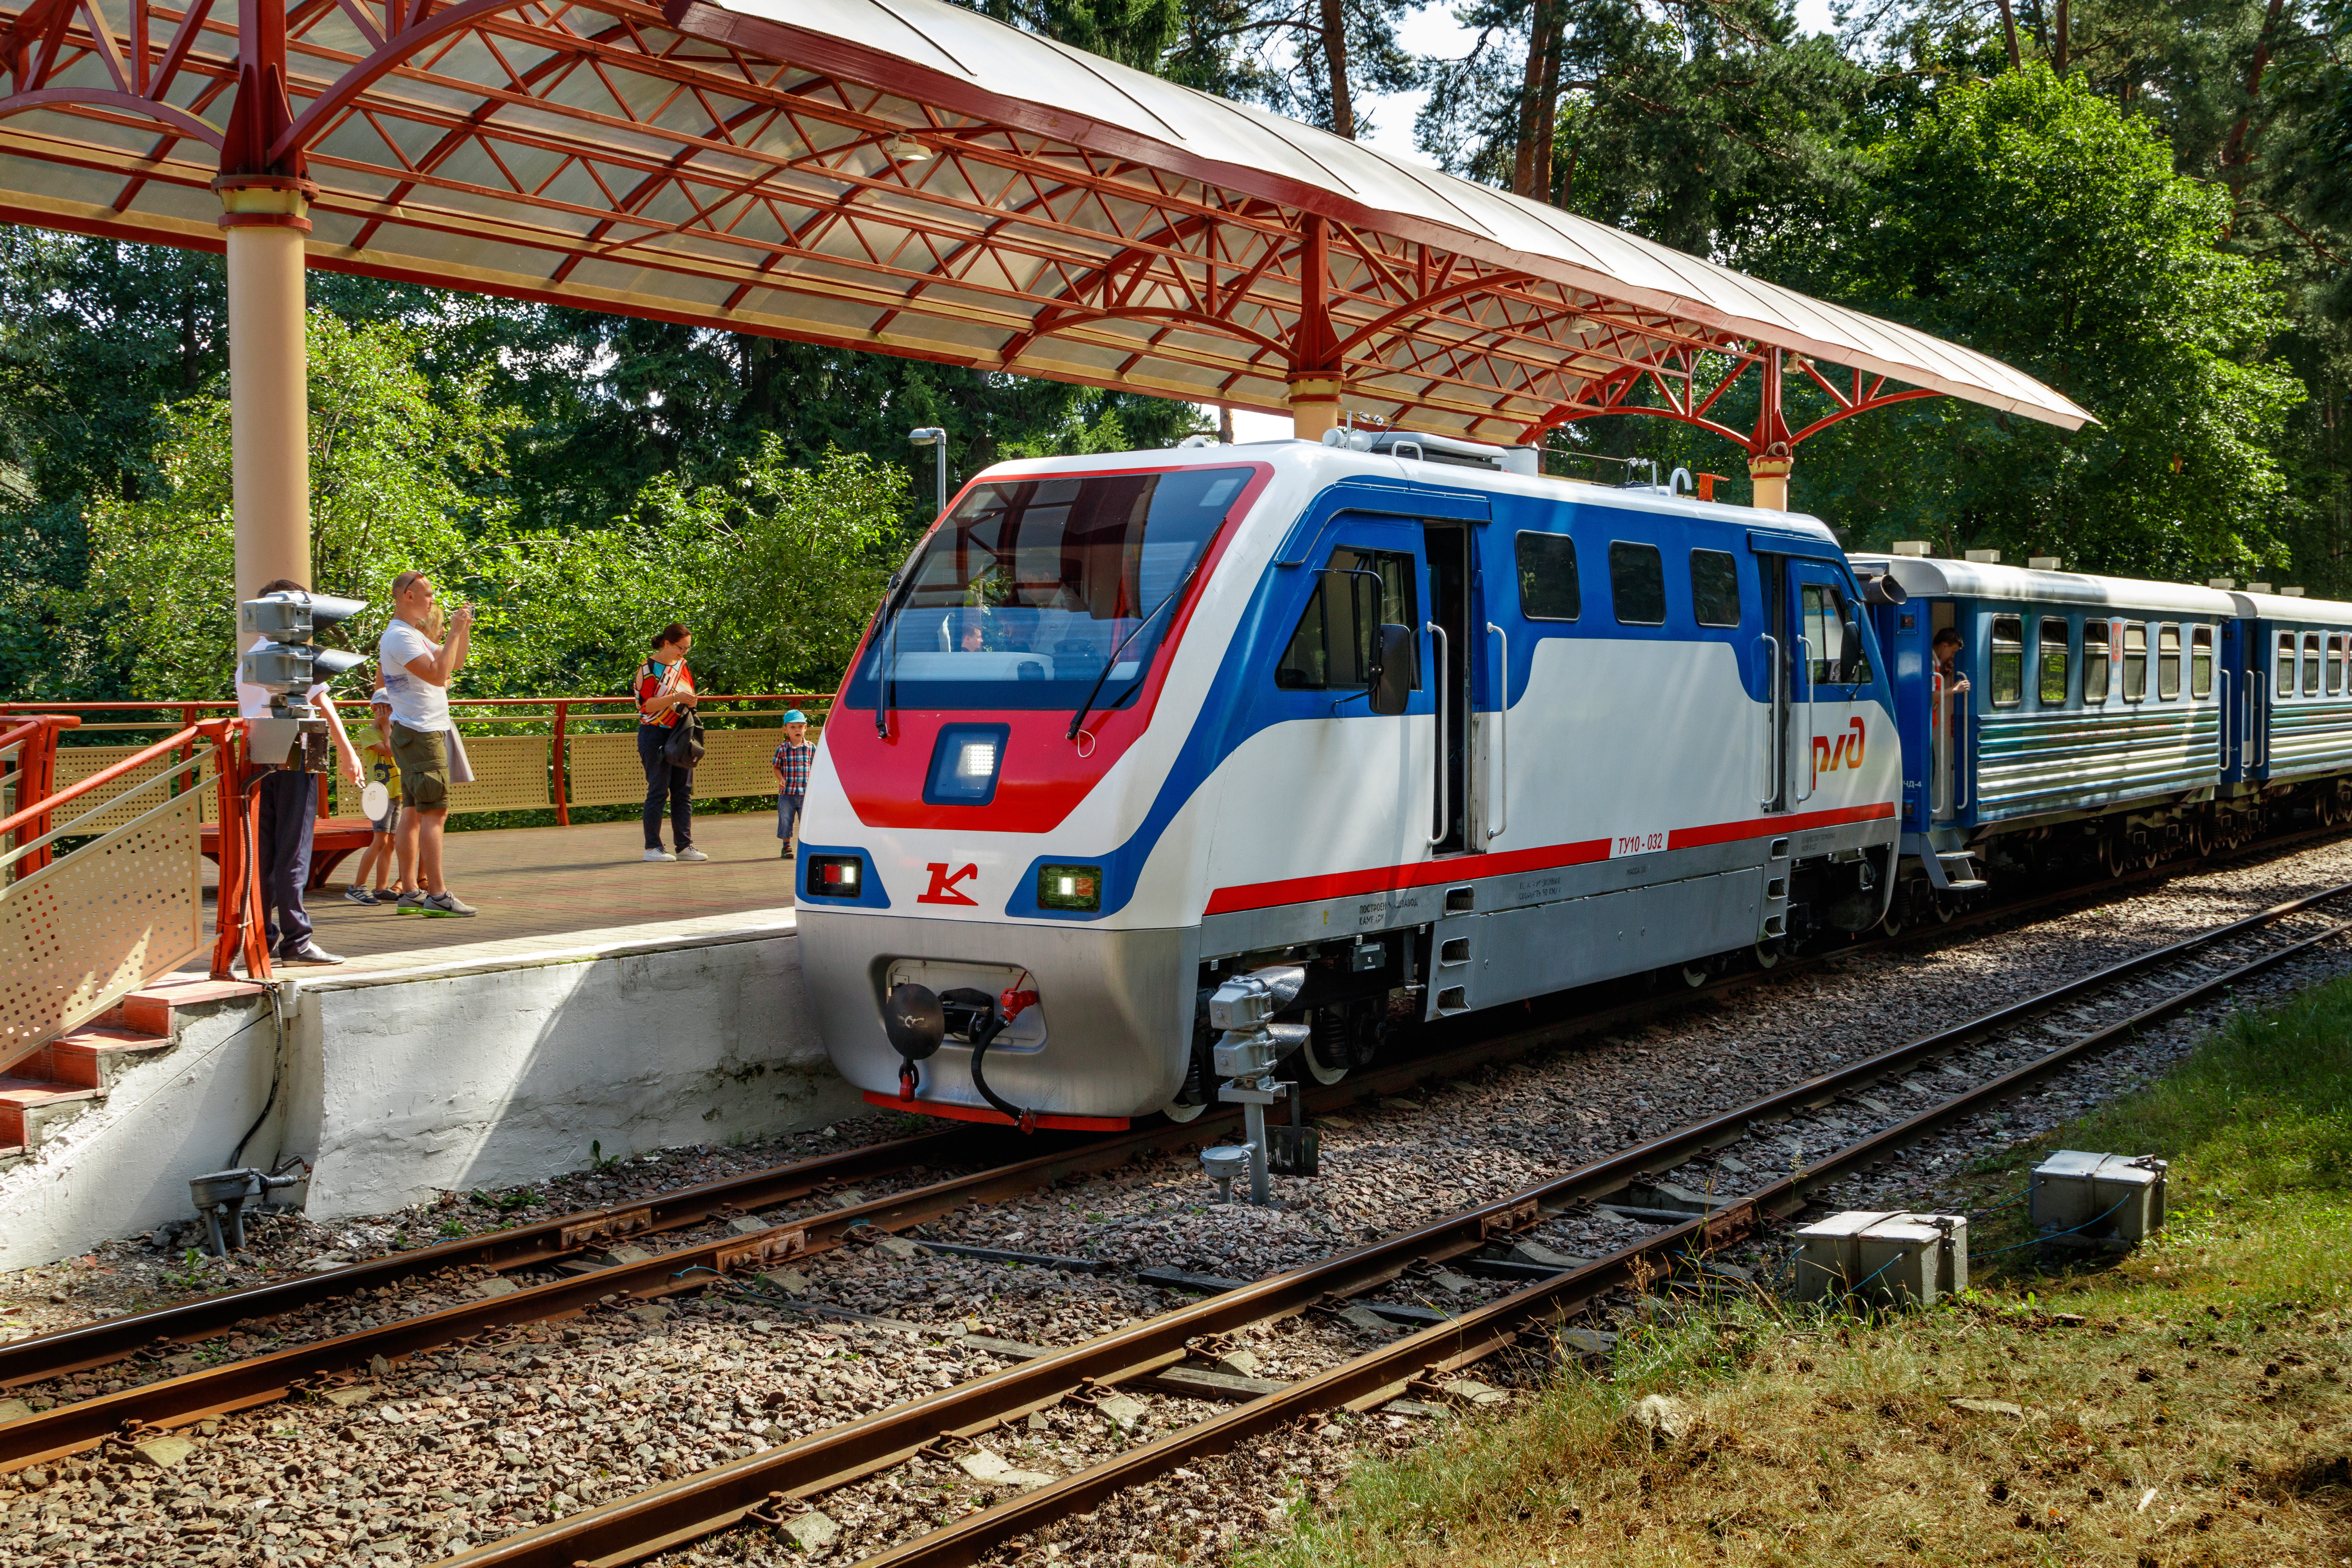
locomotive, diesel locomotive, wagons, train, rails, maneuvers, station, stop, railway, narrow gauge railway, traffic, transport, Kratovo Children's Railway, plant, rolling stock, tree, track, infrastructure, electricity, mode of transport, railroad car, vehicle, rolling, line, thoroughfare, public transport, passenger car, windscreen wiper, metropolitan area, sky, engineering, electrical supply, landscape, electric blue, machine, train station, metal, metro, public utility, auto part, motor vehicle, electric locomotive, travel, steel, rubble, shade